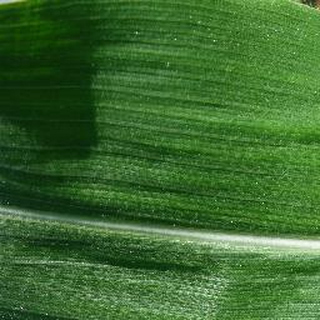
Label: healthy_corn